Scot's Hall

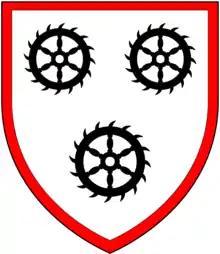
Arms of Scott of Scot's Hall: "Argent, three Catherine Wheels sable a bordure gules"

Scot's Hall (or Scott's Hall) was a country house in Smeeth, between Ashford and Folkestone in southeast England. It was the property of a gentry family, the Scotts. The first known resident was Sir John Scott (born 1436), who married Caroline Carter.